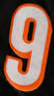
Number: 9